East India

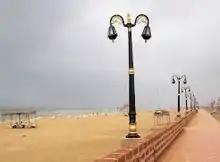
Puri sea beach

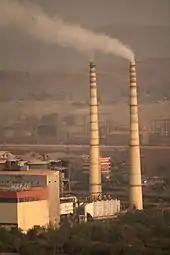
Rourkela Steel Plant

West Bengal's capital Kolkata (formerly, known as "Calcutta"), the capital of British India until 1911, is the biggest metropolis and economically dominant city of the region and third largest in India and one of the fastest-growing cities in the world. It is also the main centre of commerce or the commercial capital of Eastern and North-Eastern India. Kolkata is very fast transforming itself to become city equipped with every facilities for IT and ITES and also financial outsourcing hub and its satellites Salt Lake and Rajarhat-New Town are taken the burdens of India's IT and financial boom. There are many Satellite town also situated in Kolkata, some of them are Salt Lake, Rajarhat-New Town, Kolkata West International City, Kalyani, Calcutta Riverside. It is also known as City Of Joy. However, the mid-sized cities of Asansol, Durgapur, Siliguri in West Bengal are rapidly growing urban areas. West Bengal is the highest contributor of GDP among all other eastern state for India and it is also one of the fastest-growing states in India.